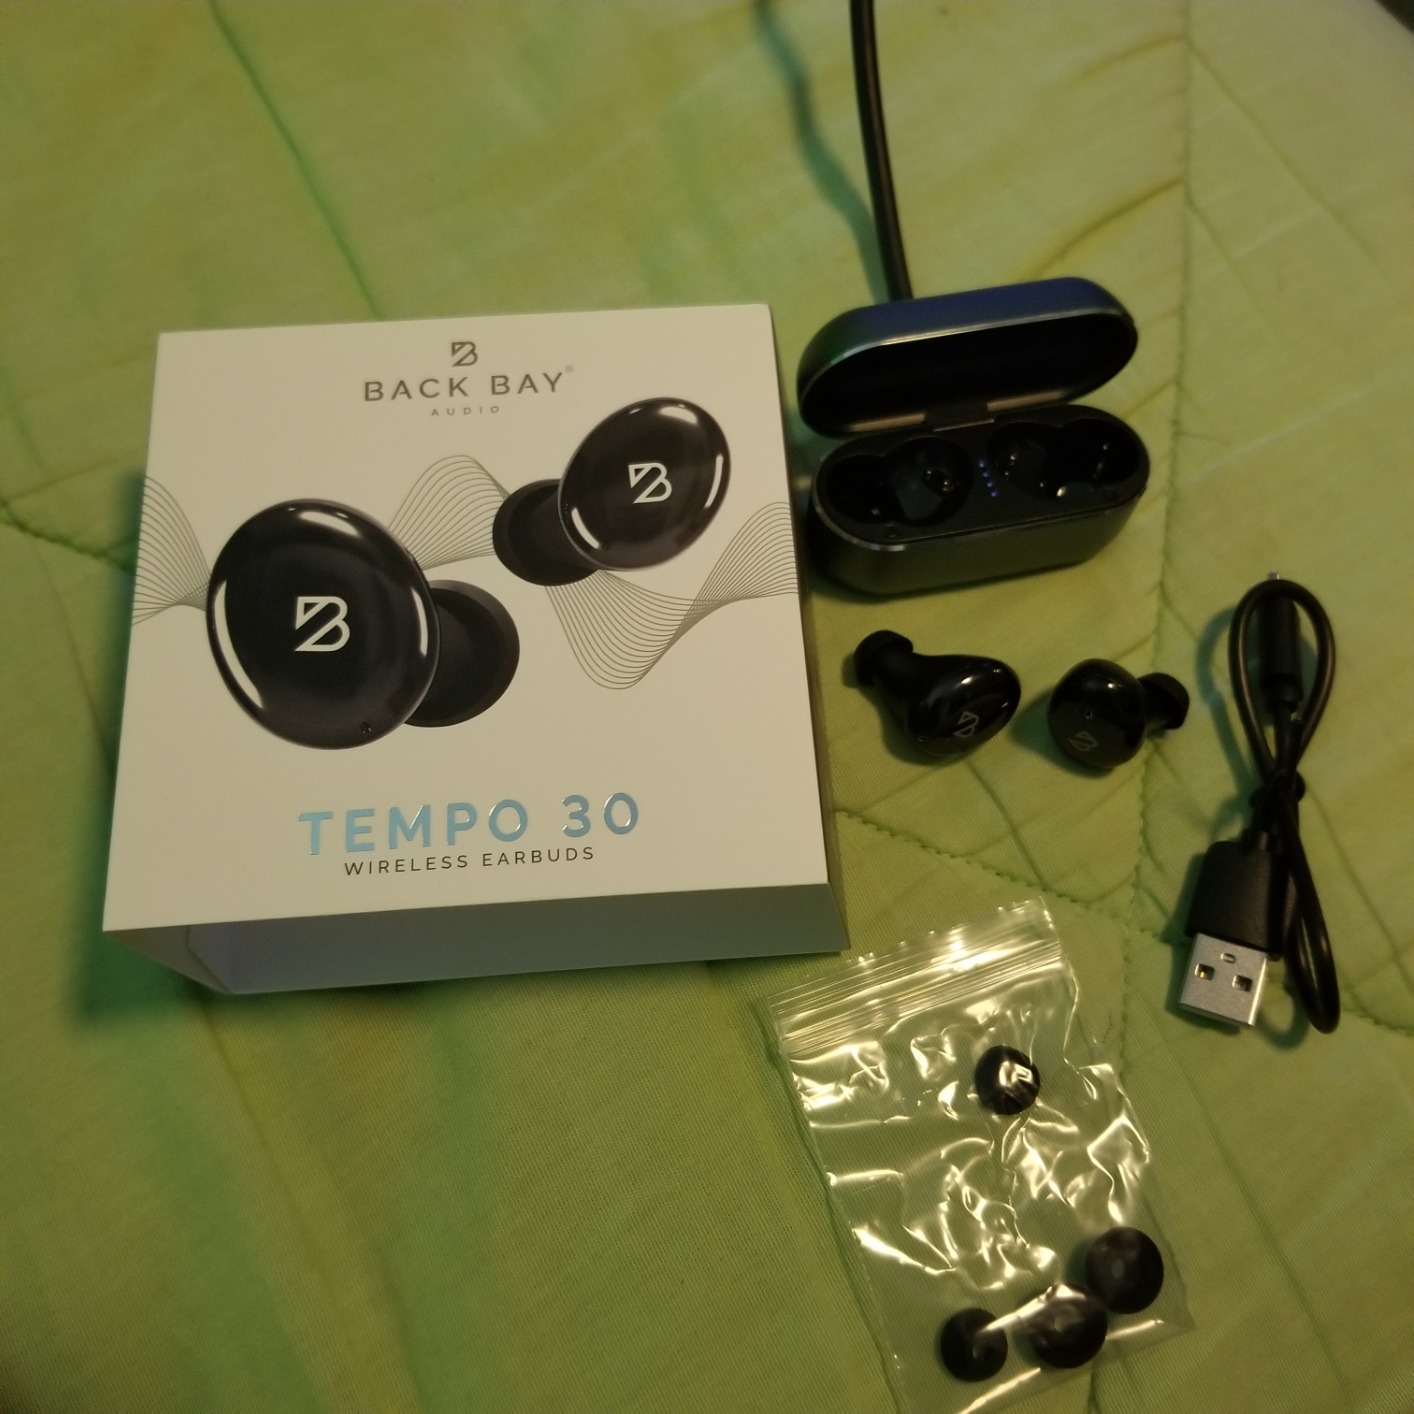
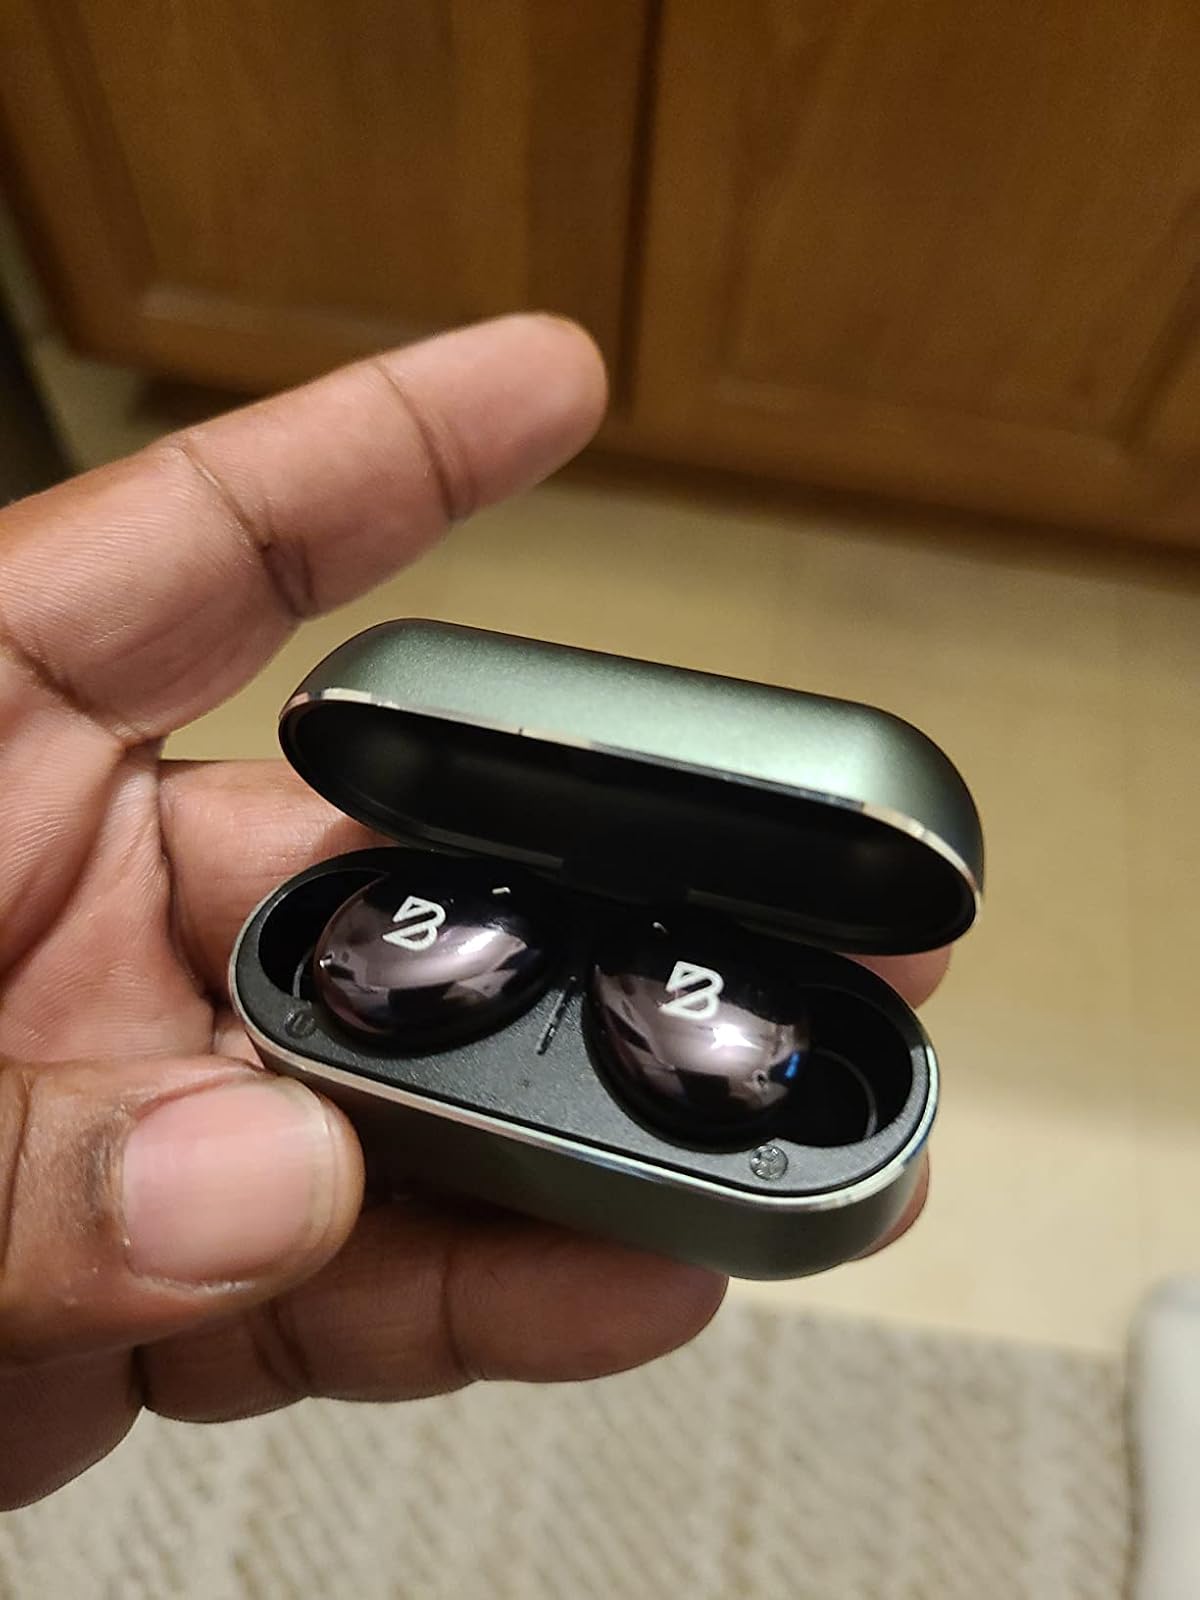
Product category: earbuds
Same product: yes